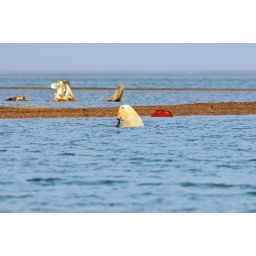
Rub a dub big bear in the tub